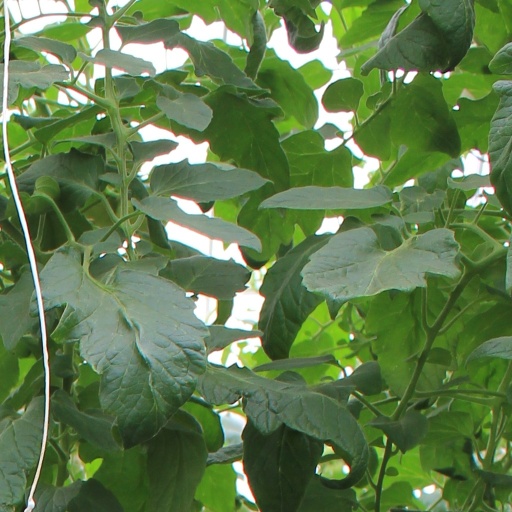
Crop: tomato